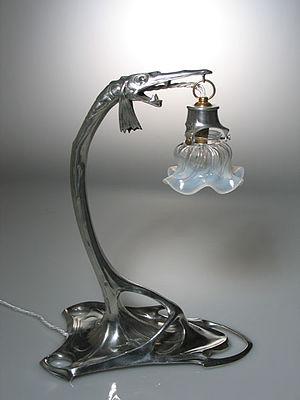
Une lampe de chevet est une lampe située près du lit, à hauteur de la tête, dans une chambre à coucher. Elle est soit accrochée au mur, soit posée sur une table de nuit. Elle sert à éclairer la personne qui est assise ou allongée, de façon à lui permettre par exemple de lire.